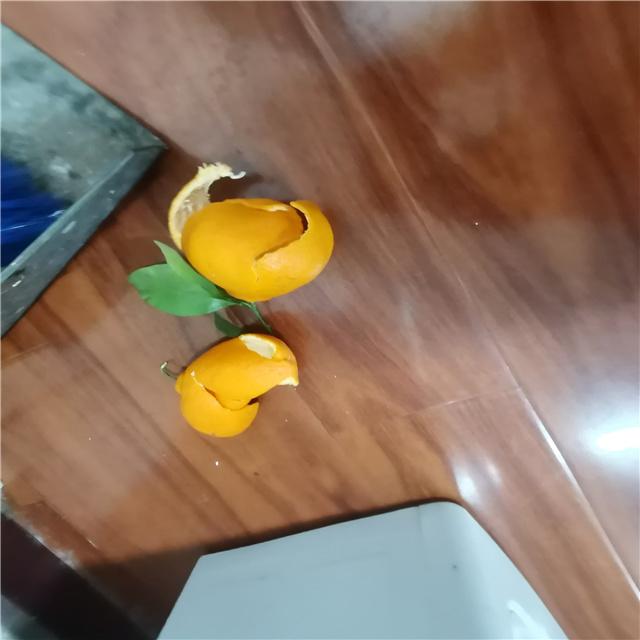
Label: peels